SNCF Class BB 300

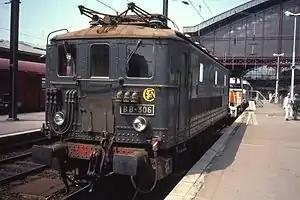
306 at Lille Flandres in 1984.

The SNCF Class BB 300 was a class of 24 electric locomotives built between 1938 and 1939. Originally ordered by the Paris–Orleans/Midi railway as a development of the Midi Class E4700 for fast services from Paris to Bordeaux and Toulouse. As delivered they were numbered E 241–E 264. Under the 1950 renumbering scheme they became BB 301–BB 324. E 258 was destroyed in 1944 so never became BB 318. In 1949, 11 locomotives were leased to Nederlandse Spoorwegen, returning to SNCF in 1951.